Aday Benítez

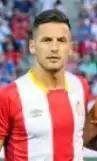
Aday with Girona in 2018

Francisco Aday Benítez Caraballo (born 16 December 1987), known professionally as Aday, is a Spanish former professional footballer. Mainly a winger, he could also play as a full-back.